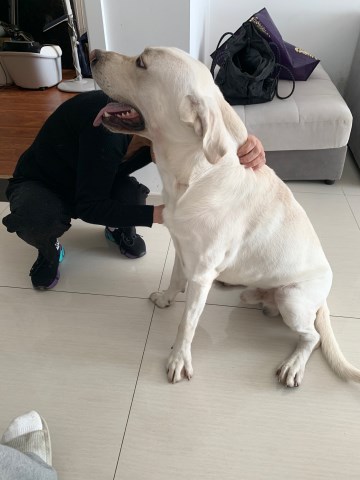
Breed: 3580-n000122-Labrador_retriever